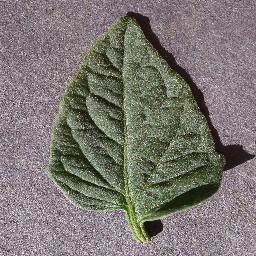
Label: Tomato___healthy